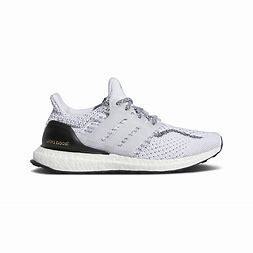
Brand: Adidas
Model: Ultraboost 5 DNA